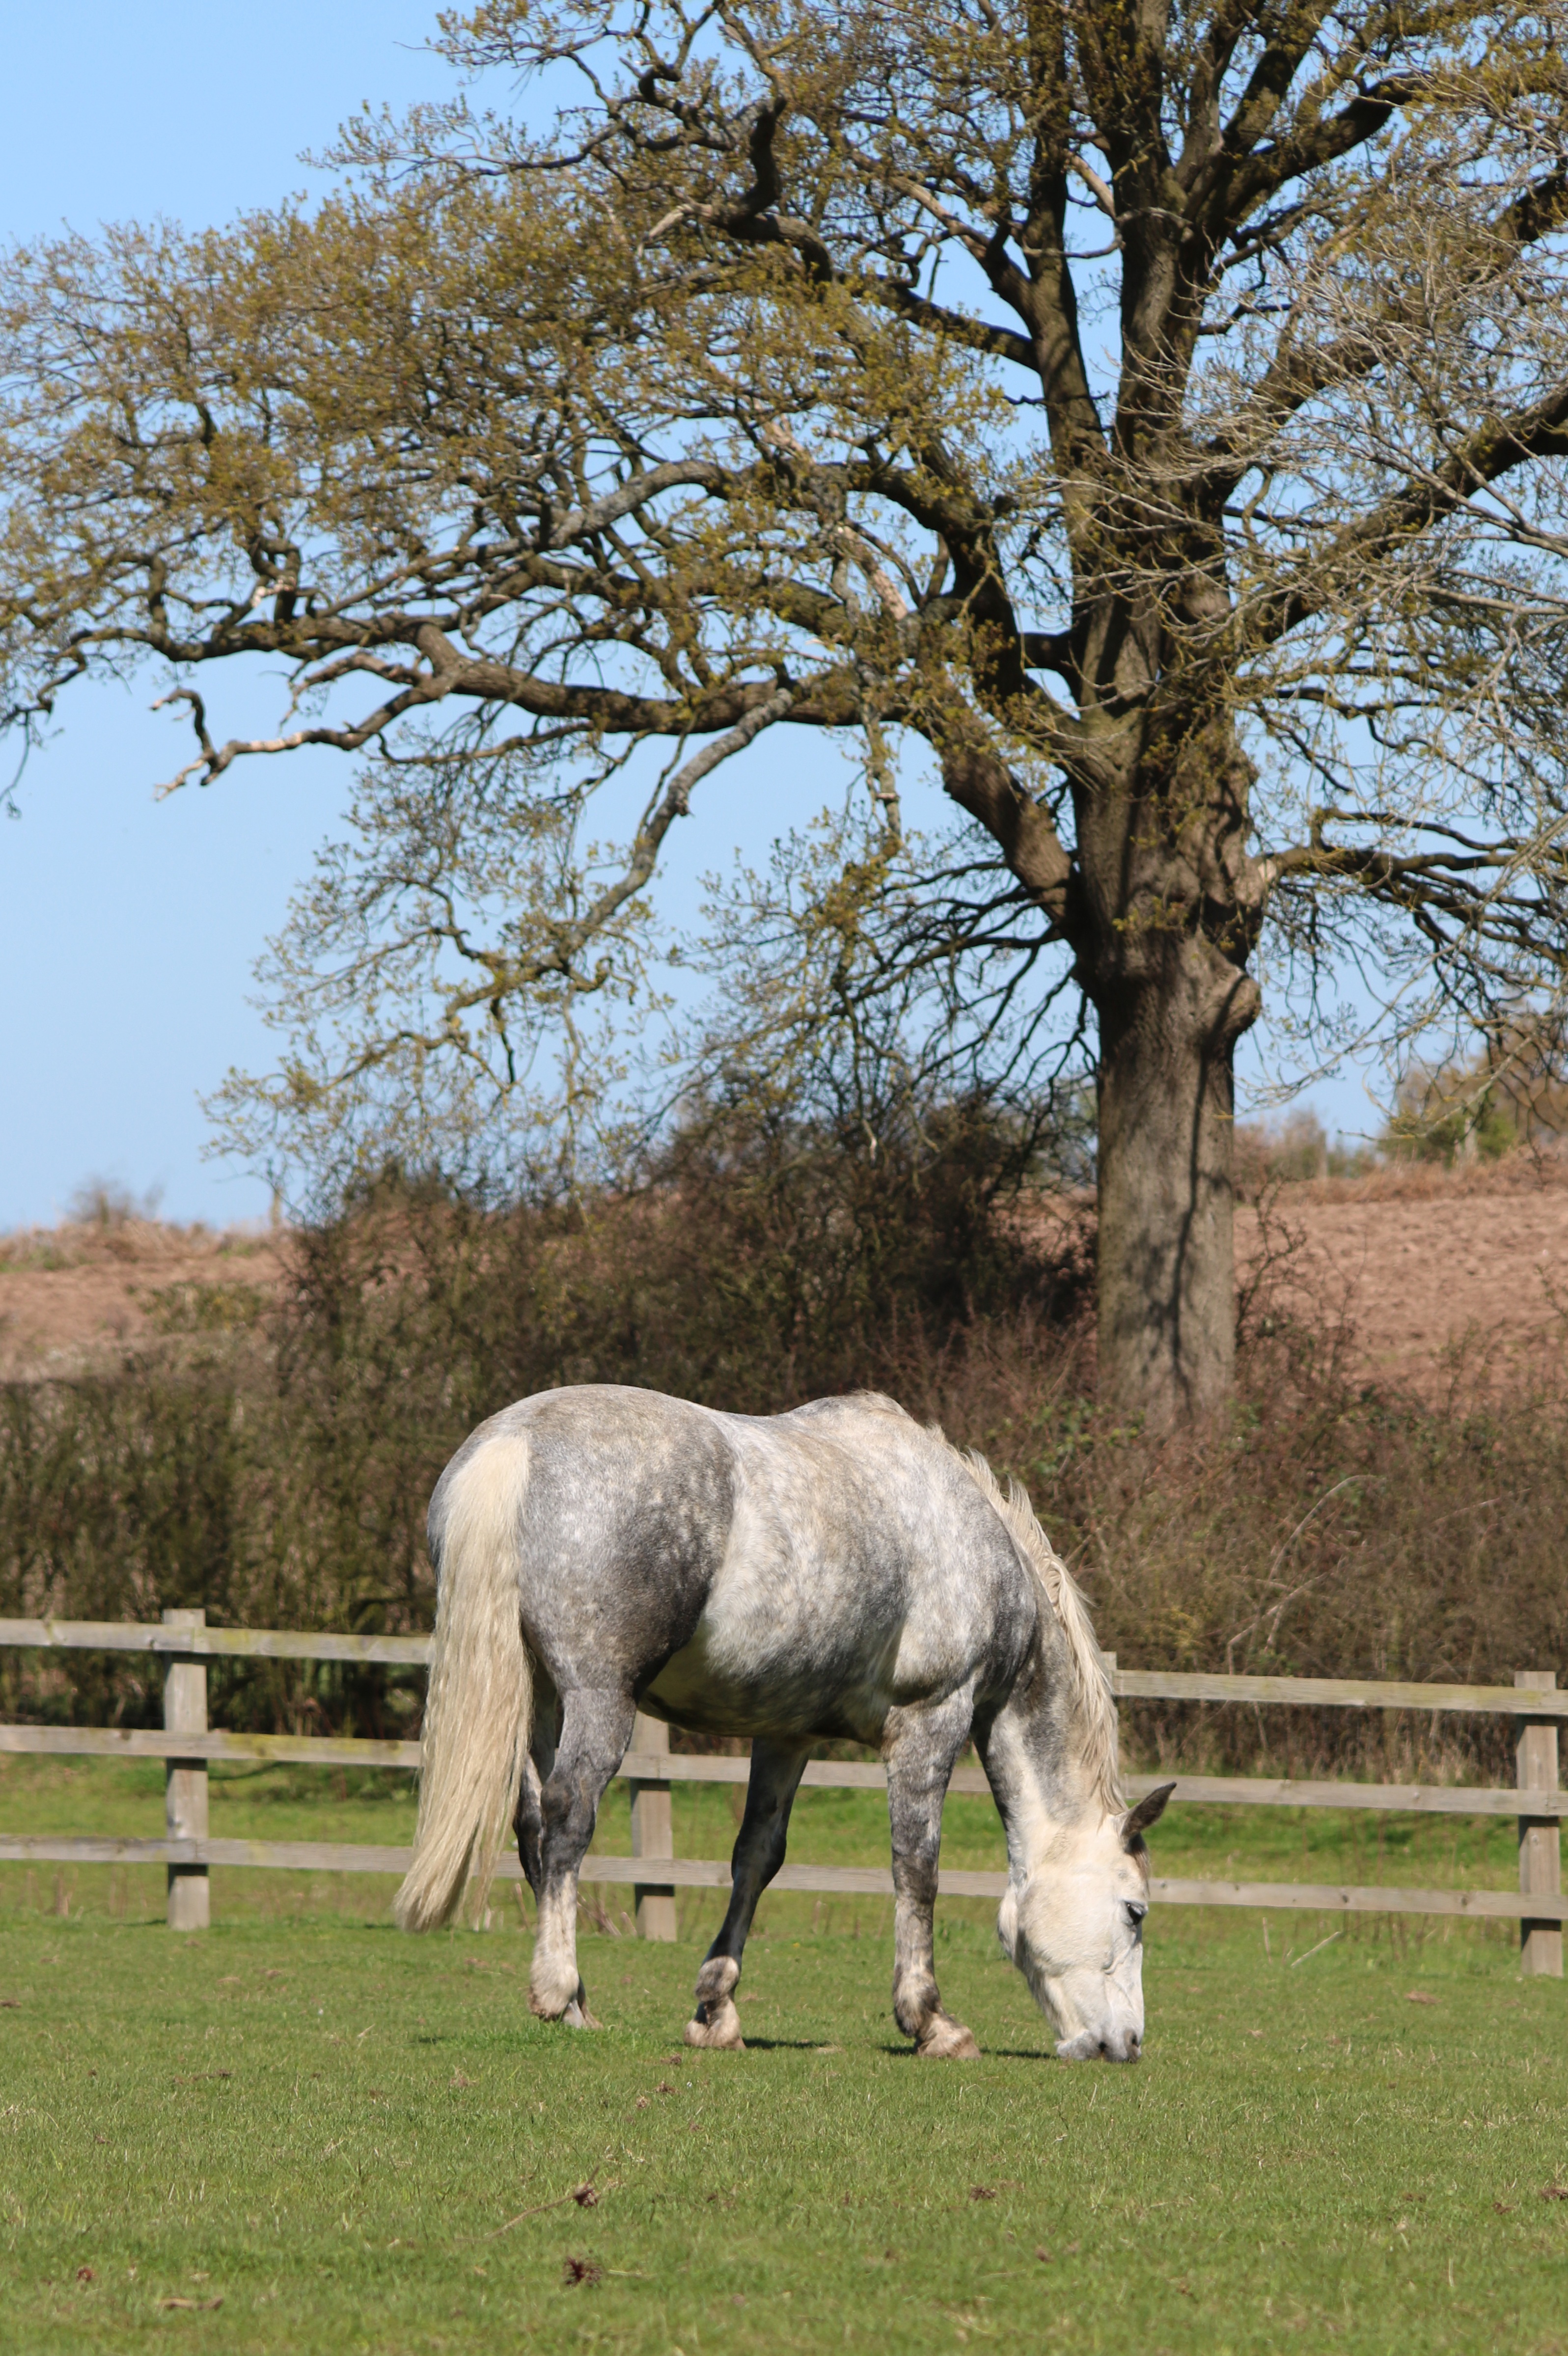
tree, white, field, farm, meadow, animal, rural, pasture, grazing, horse, mammal, stallion, mane, fauna, equine, vertebrate, mare, domestic, horse like mammal